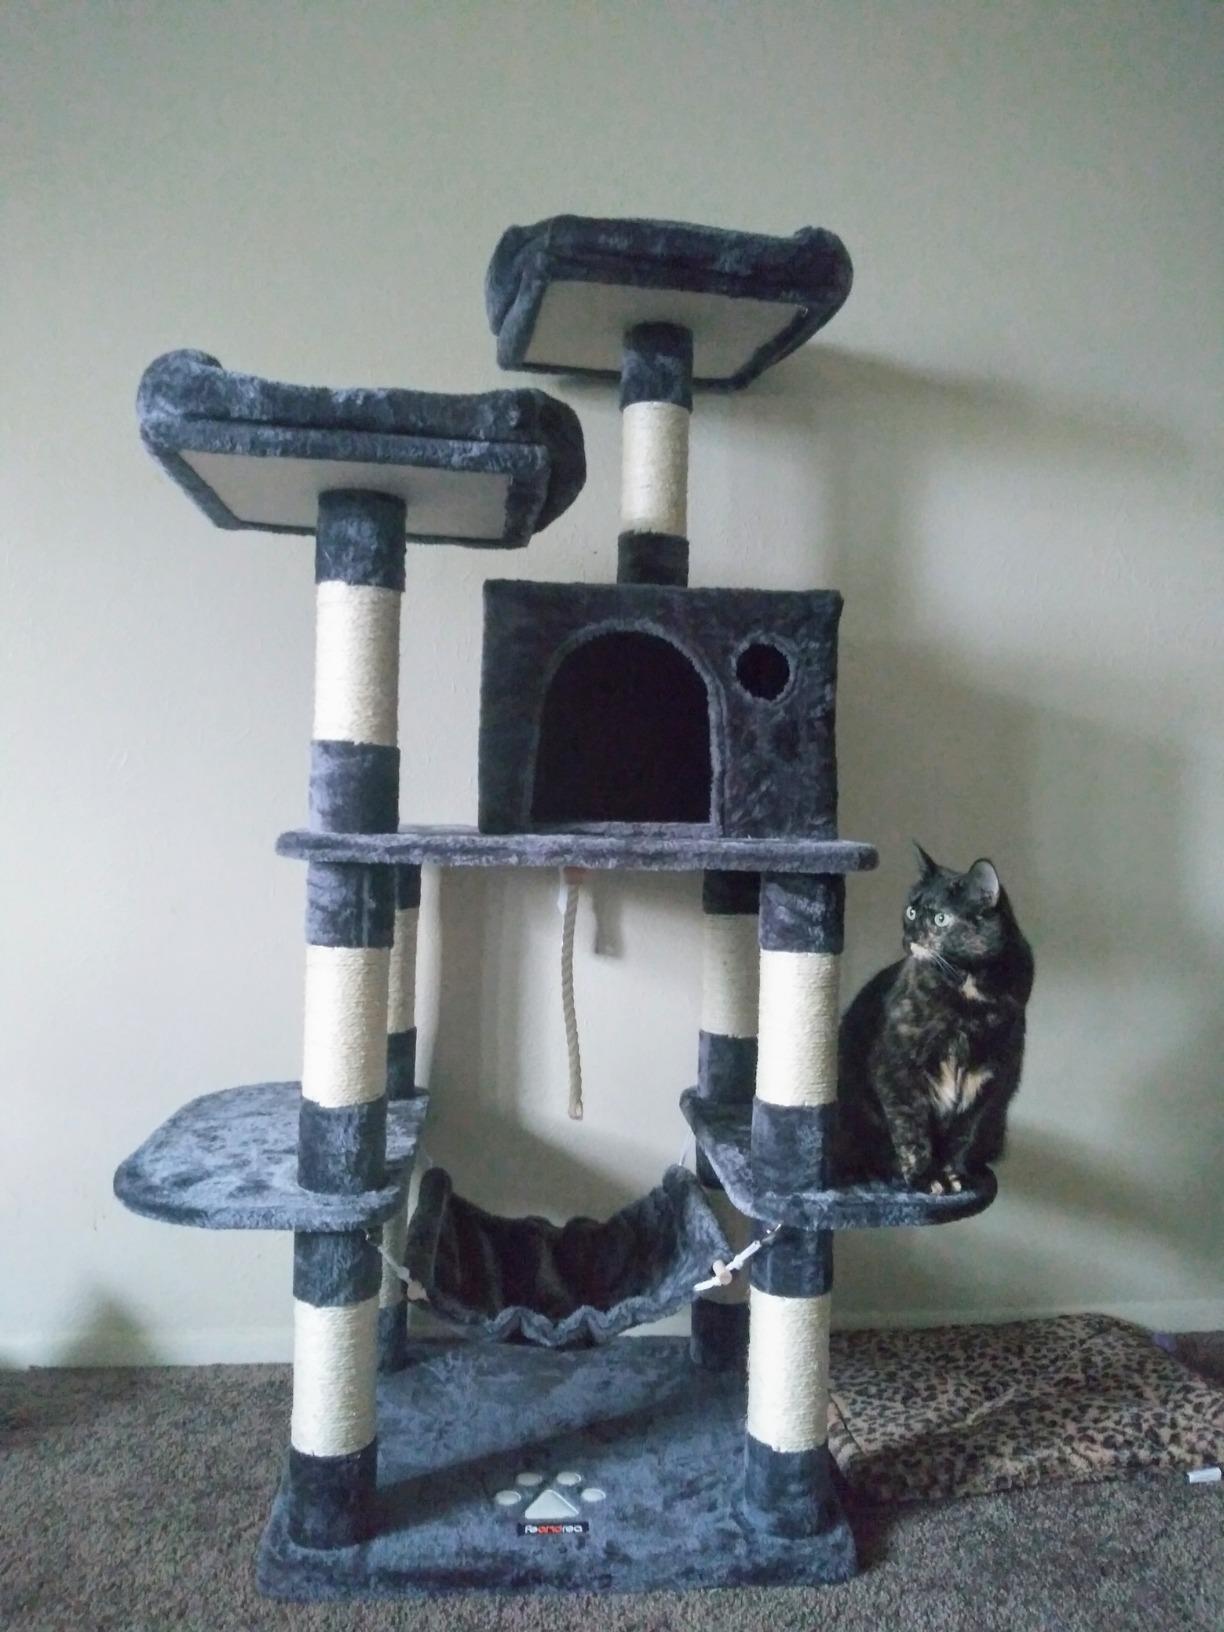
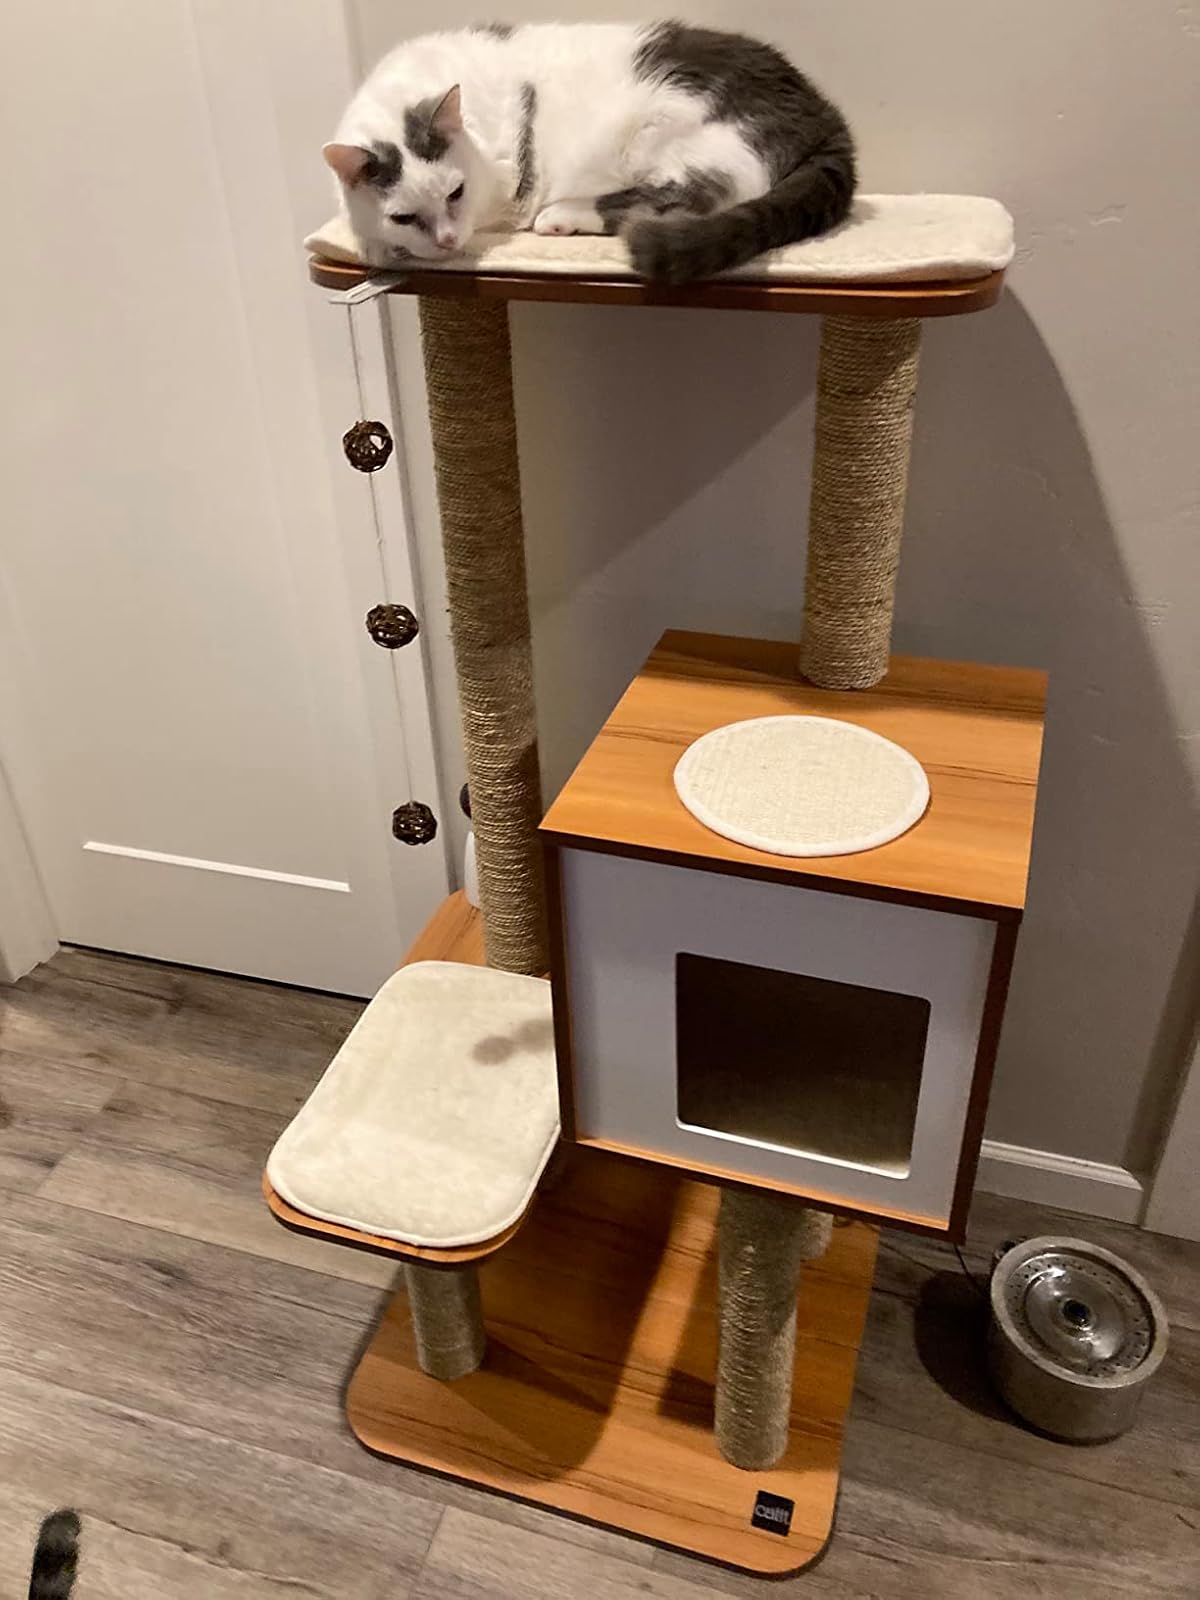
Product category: items_cat tree
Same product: no